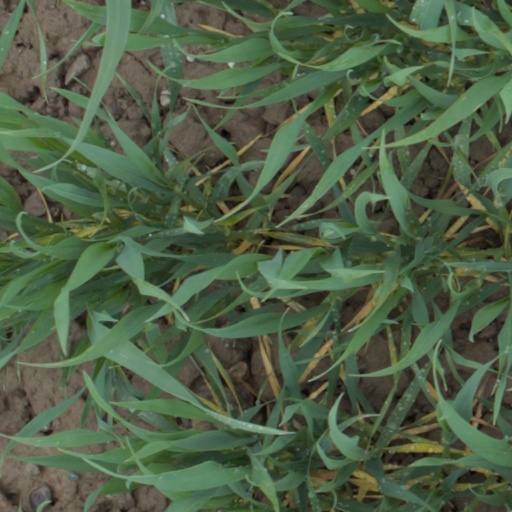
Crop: wheat